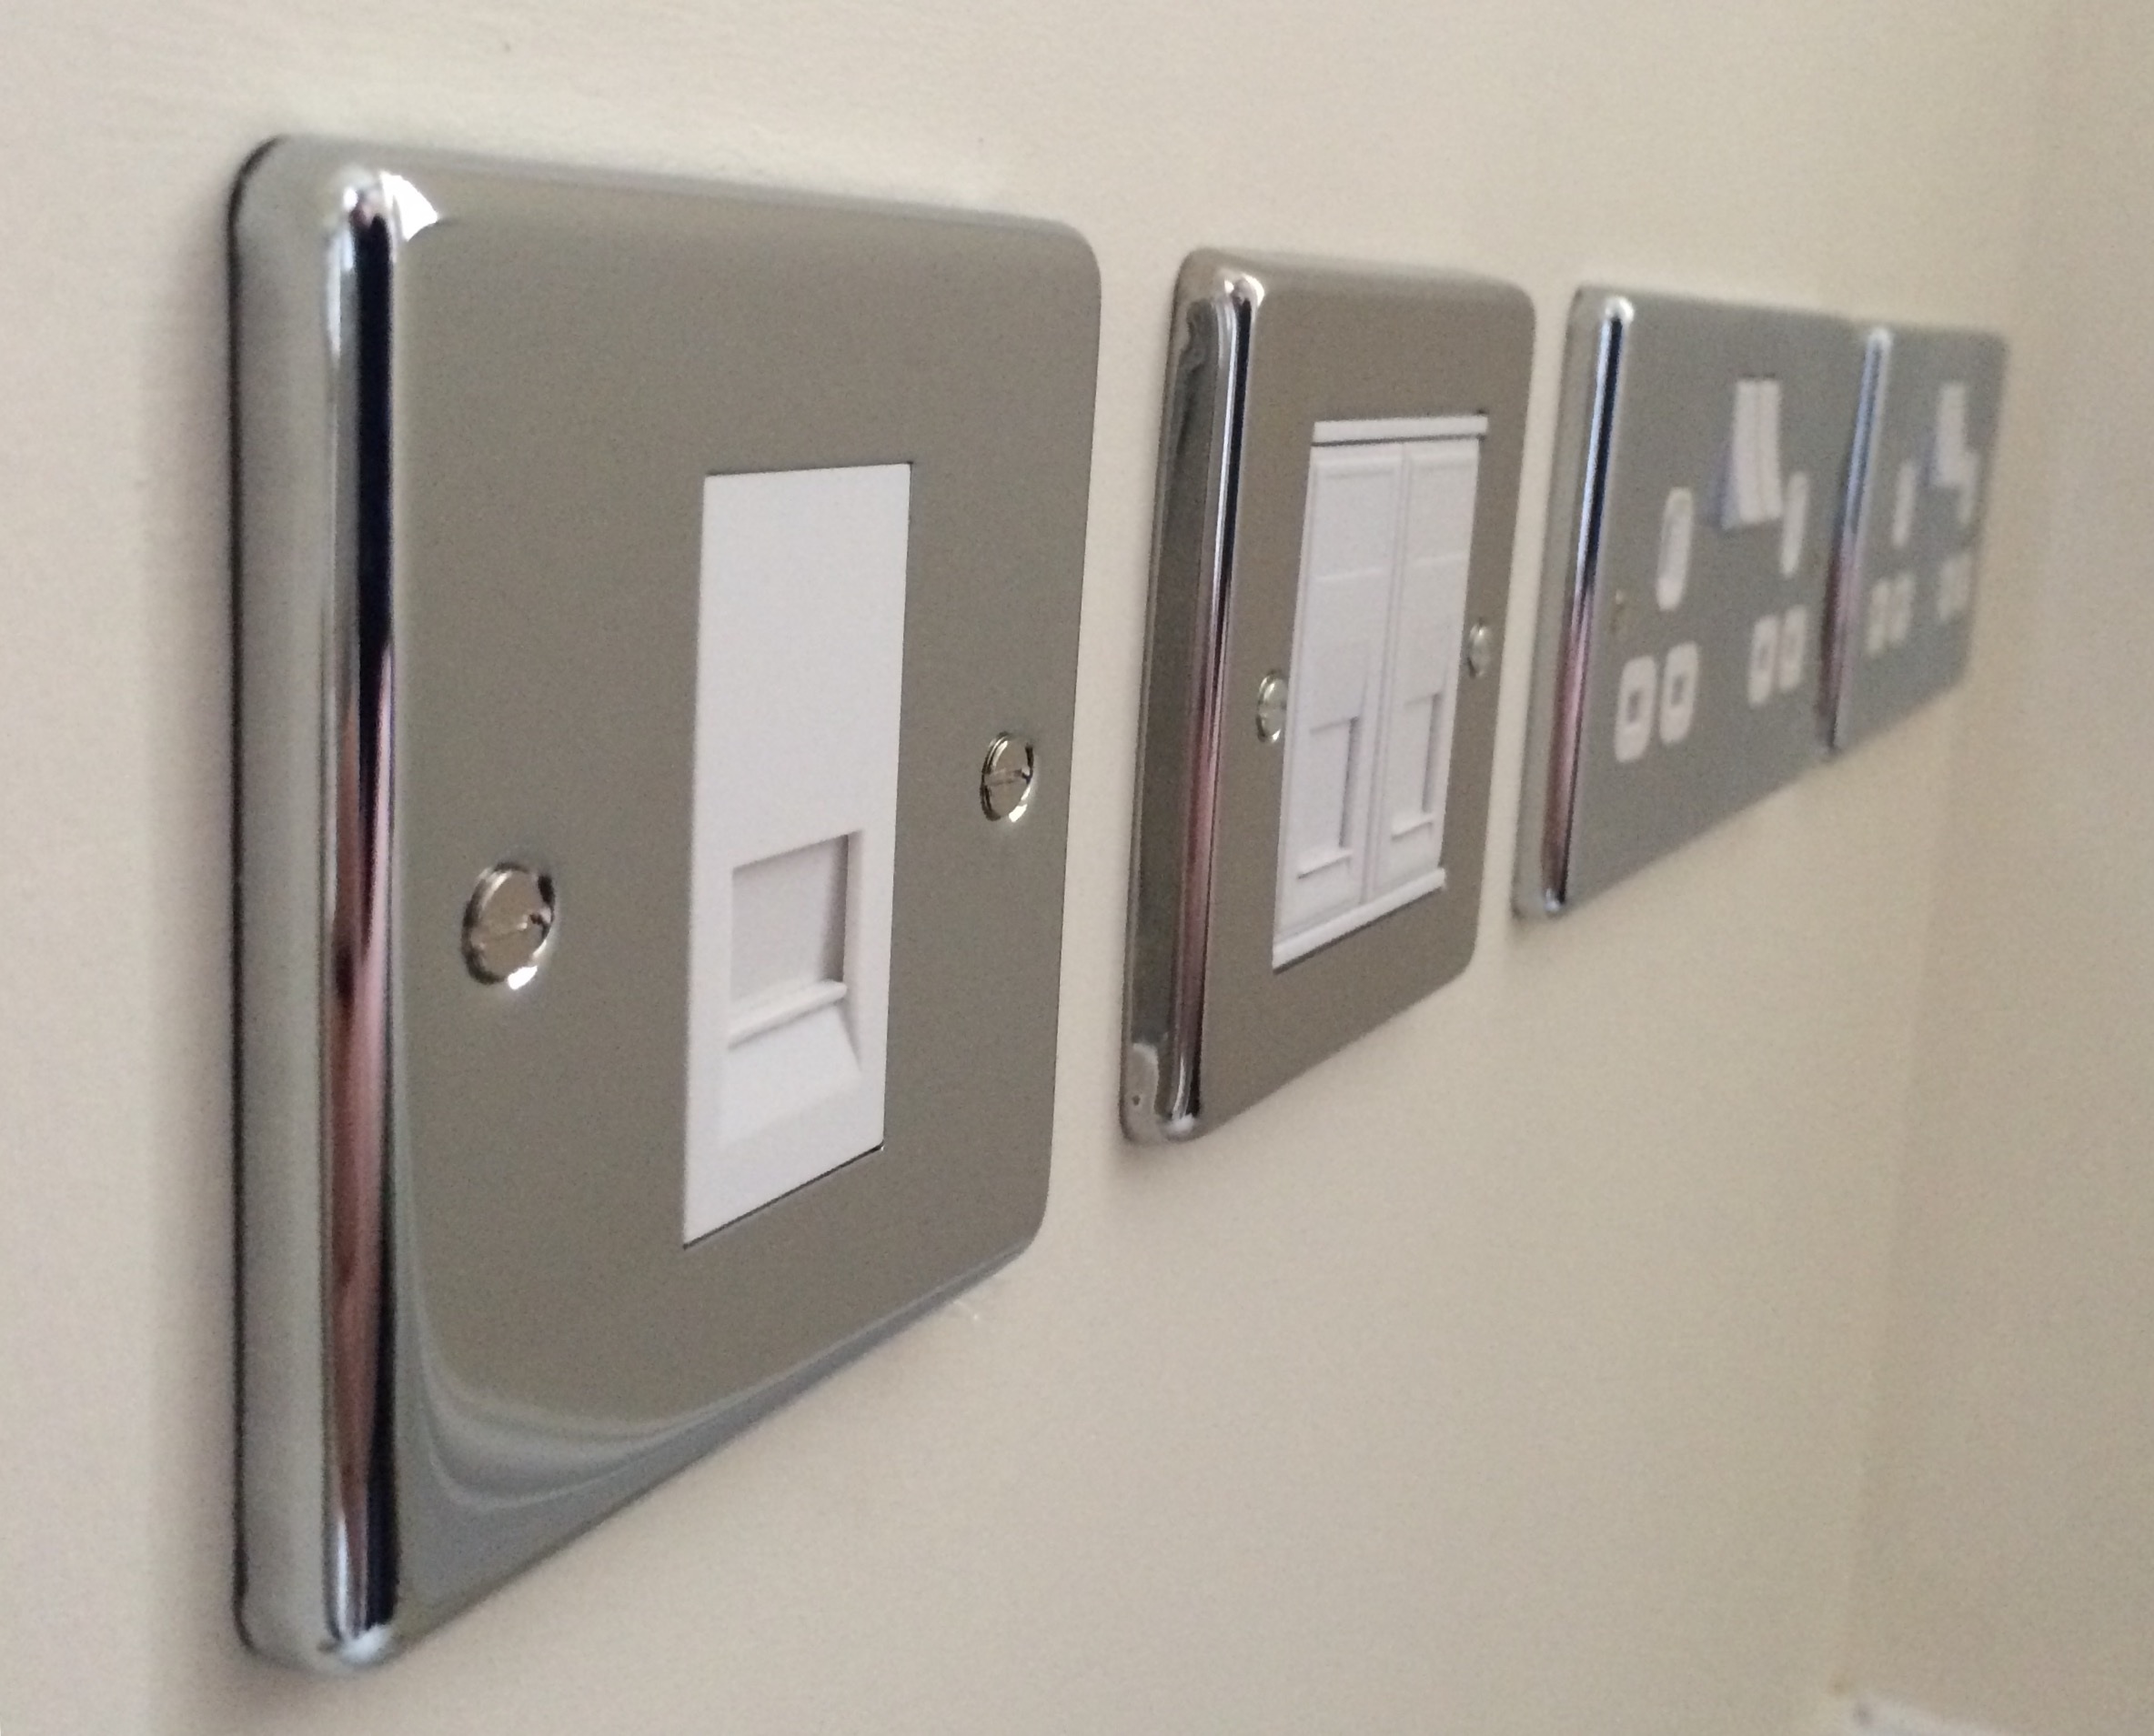
technology, product, electronics